National Liberal Club

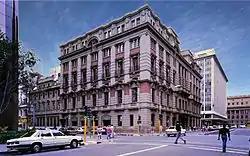
The Rand Club of Johannesburg.

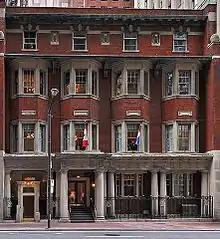
The National Club of Toronto.

The NLC is a private members' club, with membership needing the nomination of an existing member, and a waiting period of at least one month. Members are in one of two categories: either Members, who sign a declaration that they shall not use the club's facilities or their membership for 'political activities adverse to Liberalism', or Political Members, who sign the same declaration, plus an additional declaration that they are a Liberal in their politics, in exchange for additional voting rights within the club. Non-political Membership was first introduced in 1932, to allow Liberals to join when they had been barred up until that point, as several occupations such as judges, army officers and senior civil servants specifically forbade political declarations.